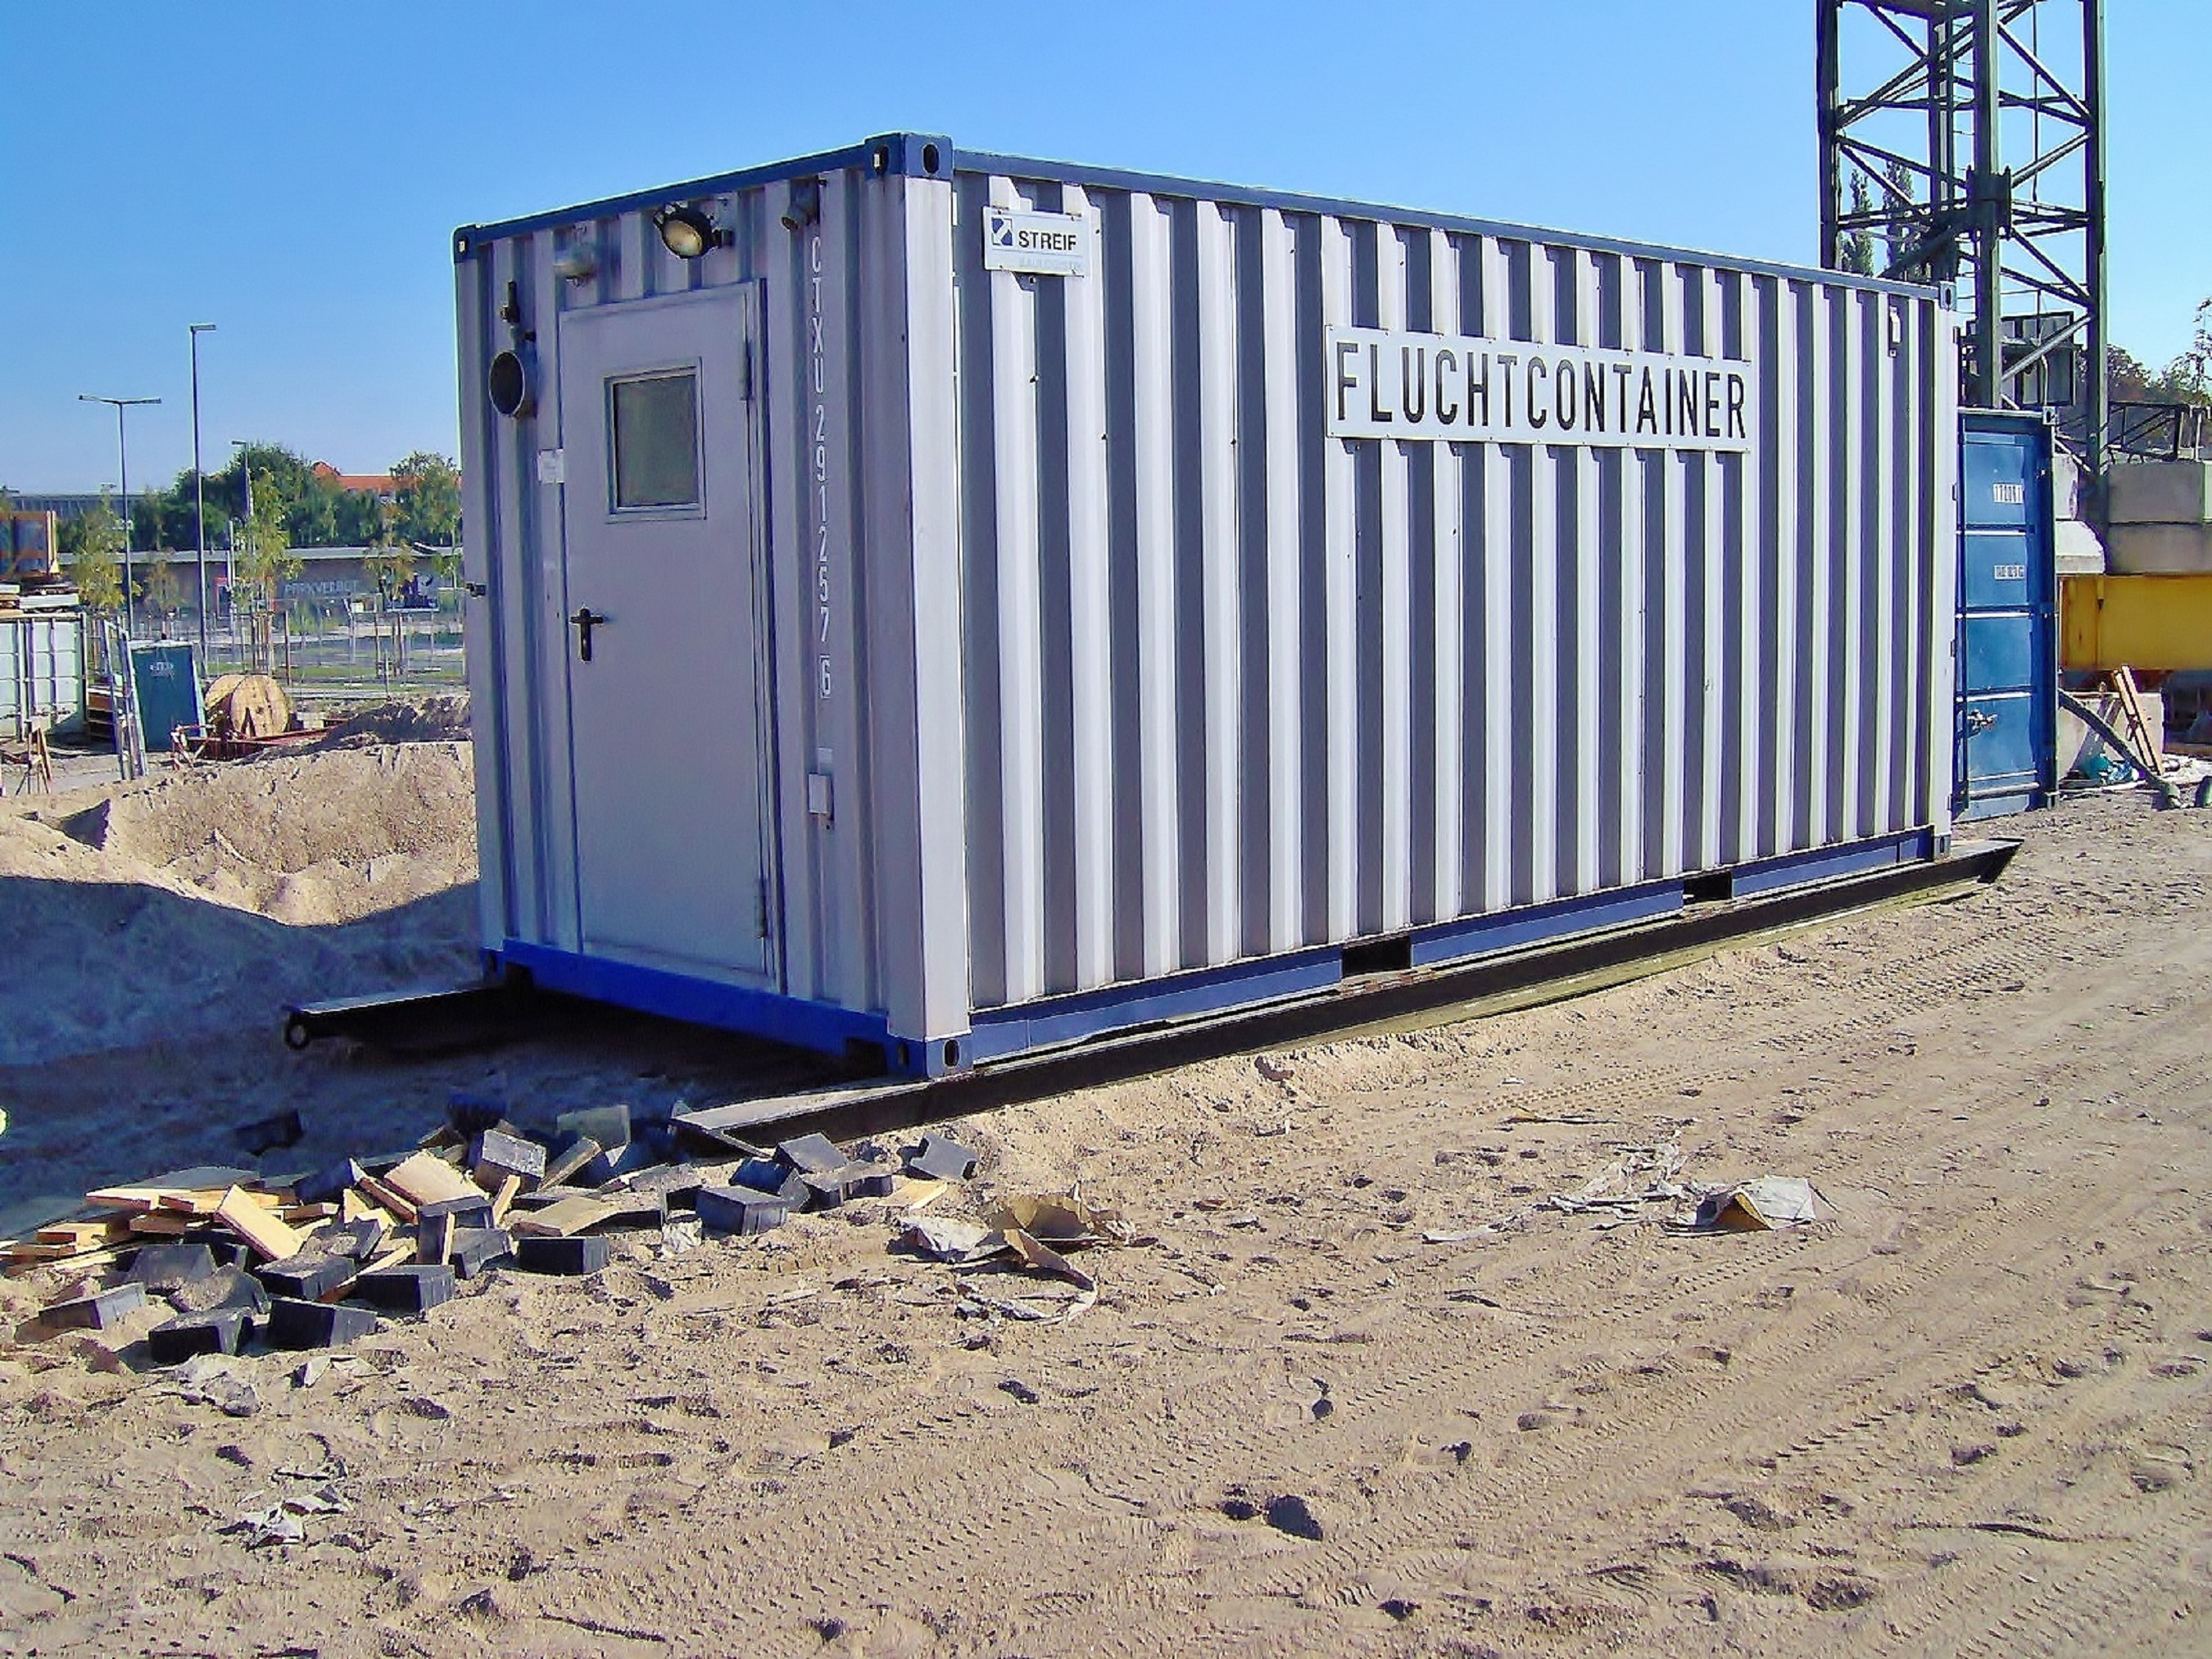
shed, shipping container, germany, berlin, protection, site, central station, first aid, public toilet, outdoor structure, aligned container